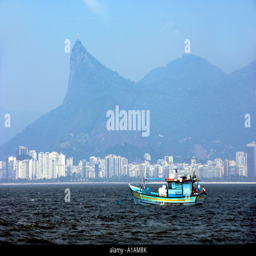
a colorful old fishing boat with the city skyline